Pop Plinn

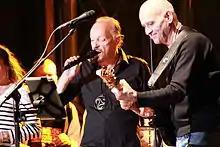
Alan Stivell and Dan ar Braz at the electric guitar.

The release of the single in late 1971 and early 1972 causes an electroshock. For the first time, the world discovers the electric guitar playing the Breton traditional music arranged in a pop way and the Breton auditor becomes aware that its music can be modern and appreciated by the others. This composition is programmed in radio and even used for a jingle of a broadcast of "Europe 1" radio.